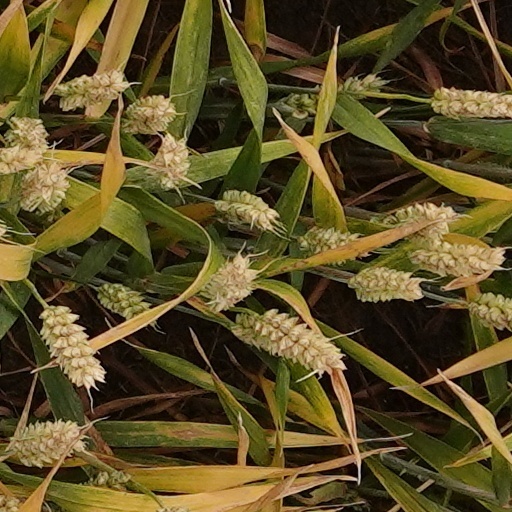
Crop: wheat